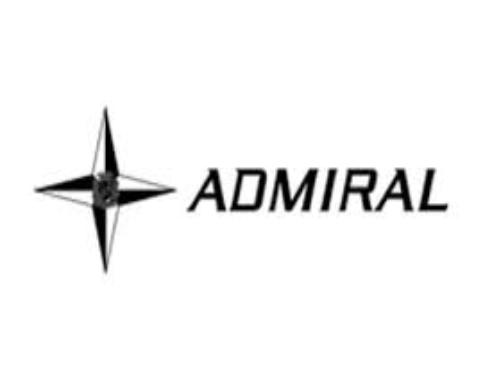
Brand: Admiral
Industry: Clothes